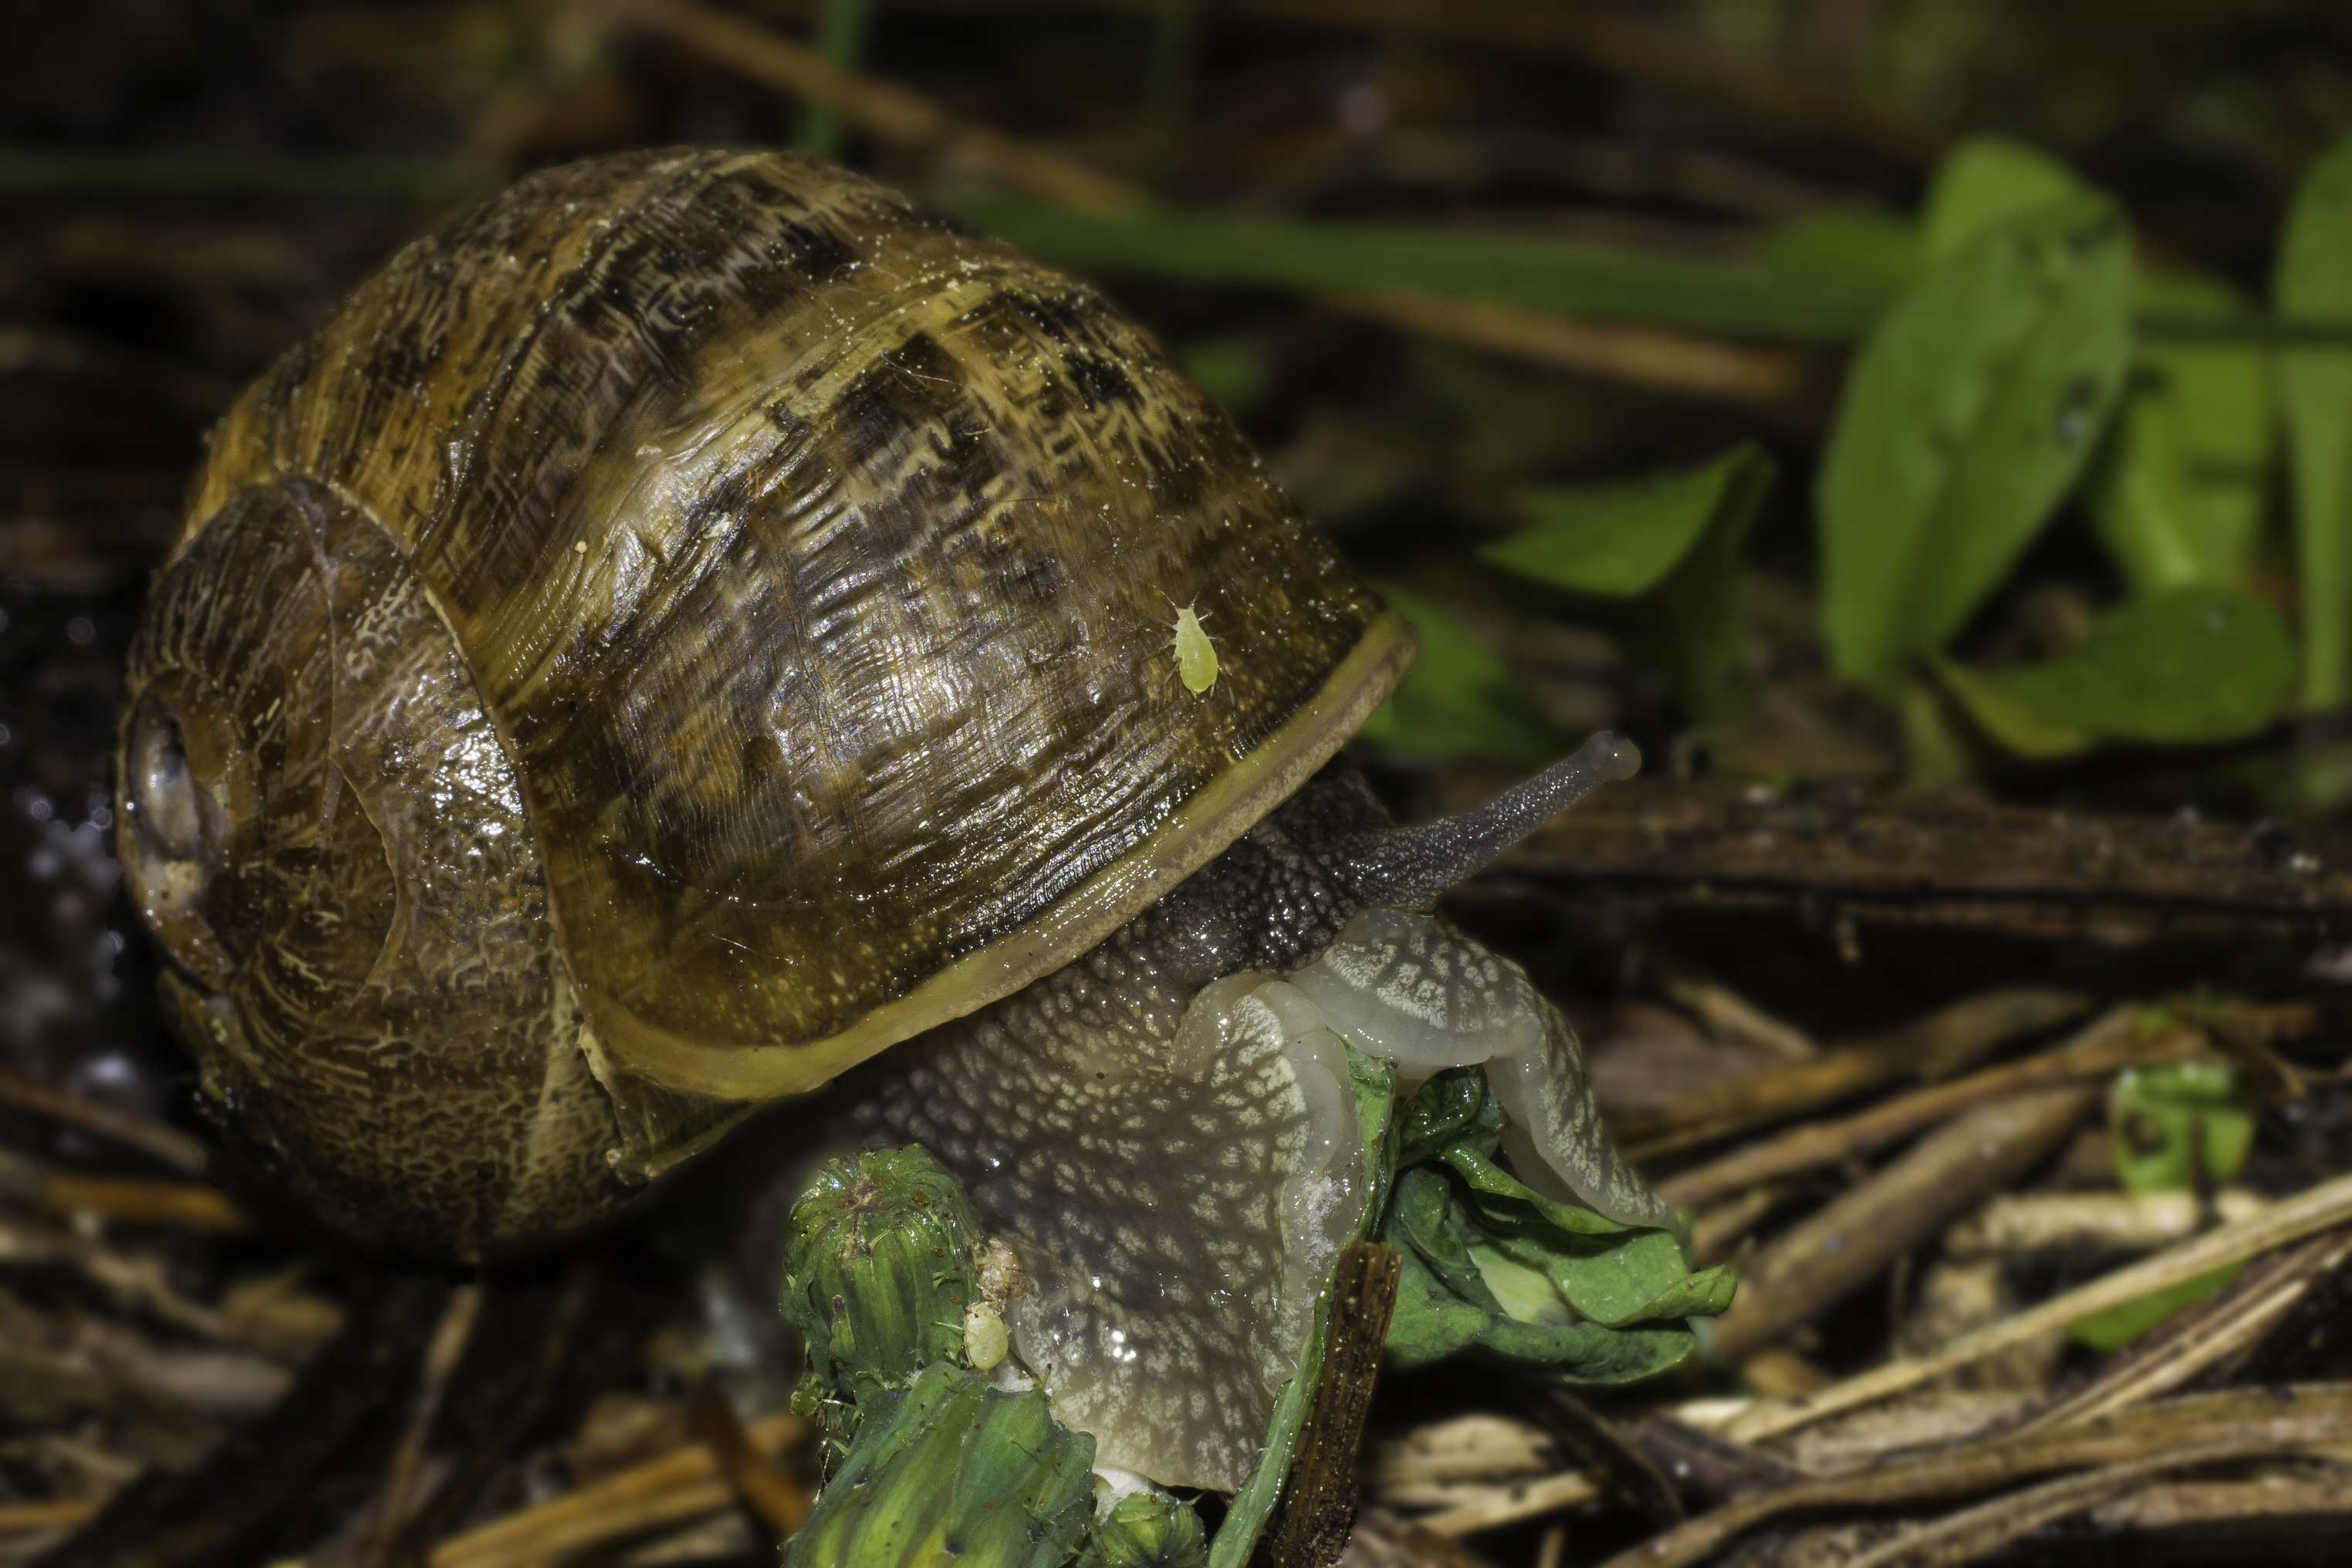
nature, photo, wildlife, macro, fauna, invertebrate, close up, snail, animals, naturaleza, a77, escargot, molluscs, g, ggl1, gaby1, xovesphoto, animales, sonya77, caracoles, minolta100mm, gphoto, schnecken, macro photography, gabrielcoru a, sea snail, emydidae, snails and slugs